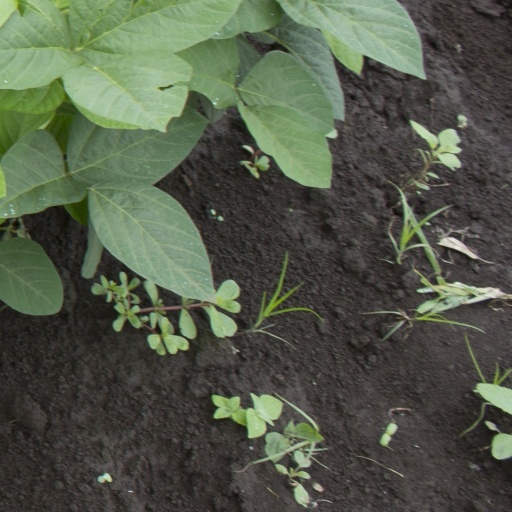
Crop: soybean